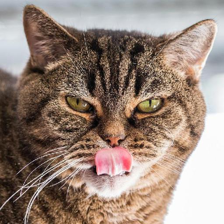
Label: animals